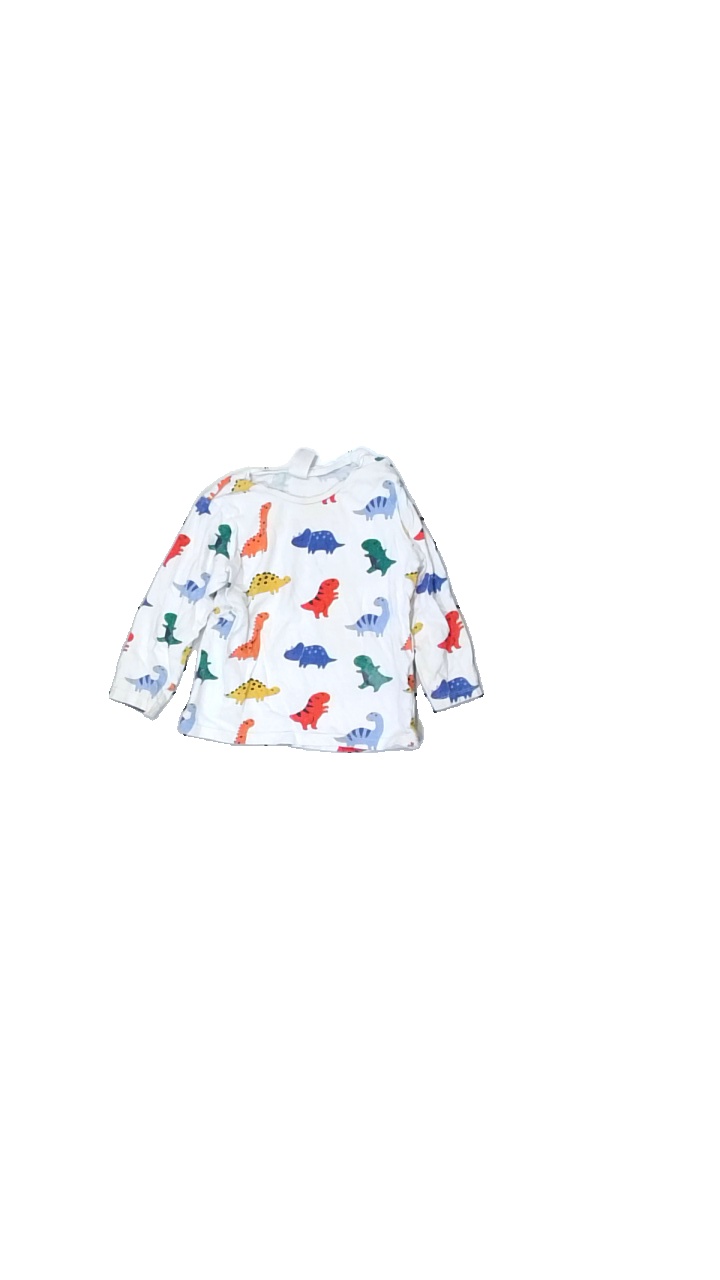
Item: Top (Children)
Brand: H&m
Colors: Green, White, Yellow, Multicolor
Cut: Regular
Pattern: Other
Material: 100% Cotton
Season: All
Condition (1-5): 2
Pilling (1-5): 5
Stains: Minor
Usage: Recycle
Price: <50